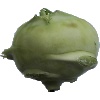
Label: Kohlrabi 1